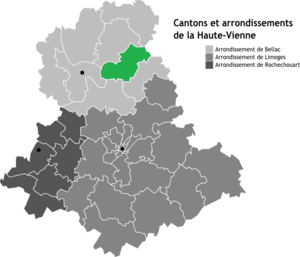
Carte des arrondissements de la Haute-Vienne
Le canton de Châteauponsac est un canton français situé dans le département de la Haute-Vienne et la région Nouvelle-Aquitaine.